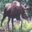
Label: deer